Quiet Spike

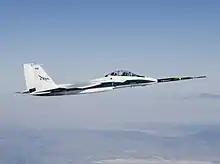
NASA's F-15B Research Testbed, aircraft No. 836 ("74-0141"), with the Quiet Spike attachment

Quiet Spike was a collaborative program between Gulfstream Aerospace and NASA's Dryden Flight Research Center to investigate the suppression of sonic booms. The patent was published with the United States Patent and Trademark Office in 2004 and is owned by Gulfstream Aerospace.